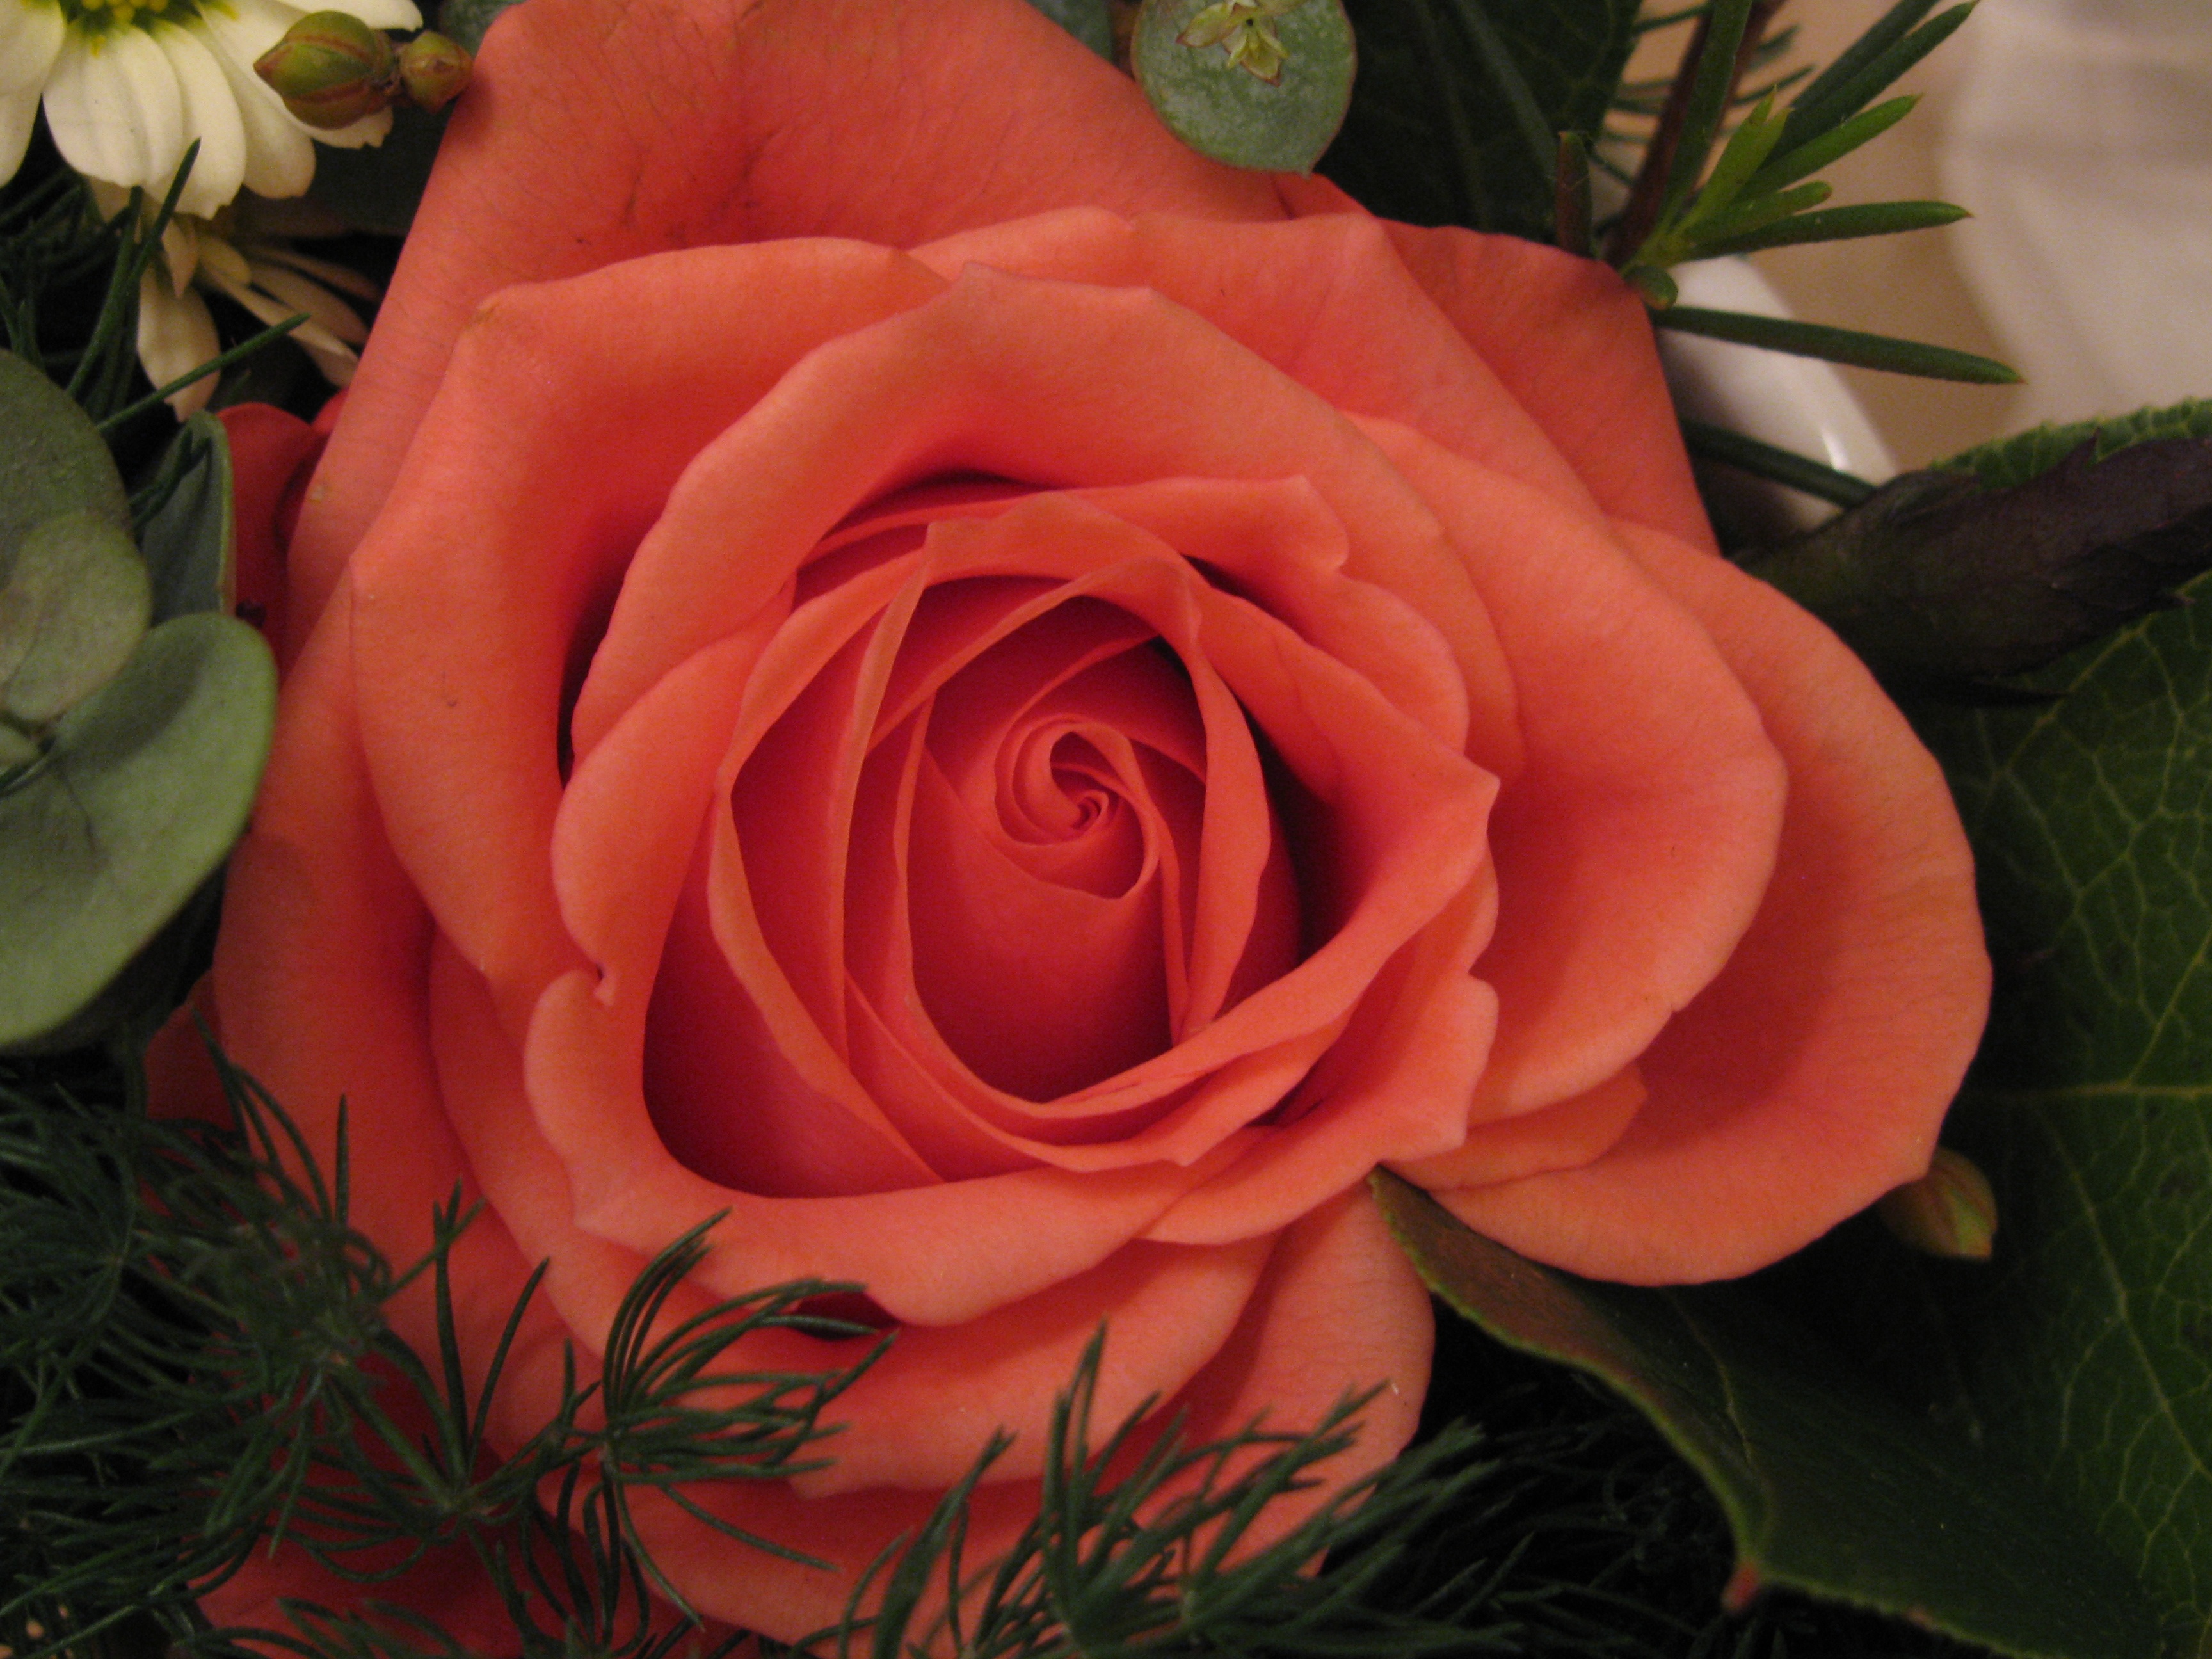
plant, flower, petal, rose, red, pink, flora, floristry, floribunda, macro photography, flowering plant, garden roses, rose family, flower bouquet, peach colored, floral design, pat on the back, land plant, flower arranging